William Ellis (Medal of Honor)

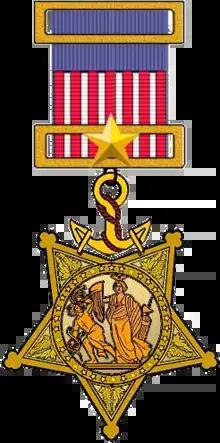

William Ellis (c. 1834 – February 1, 1875) served in the Union Army during the American Civil War. He received the Medal of Honor.